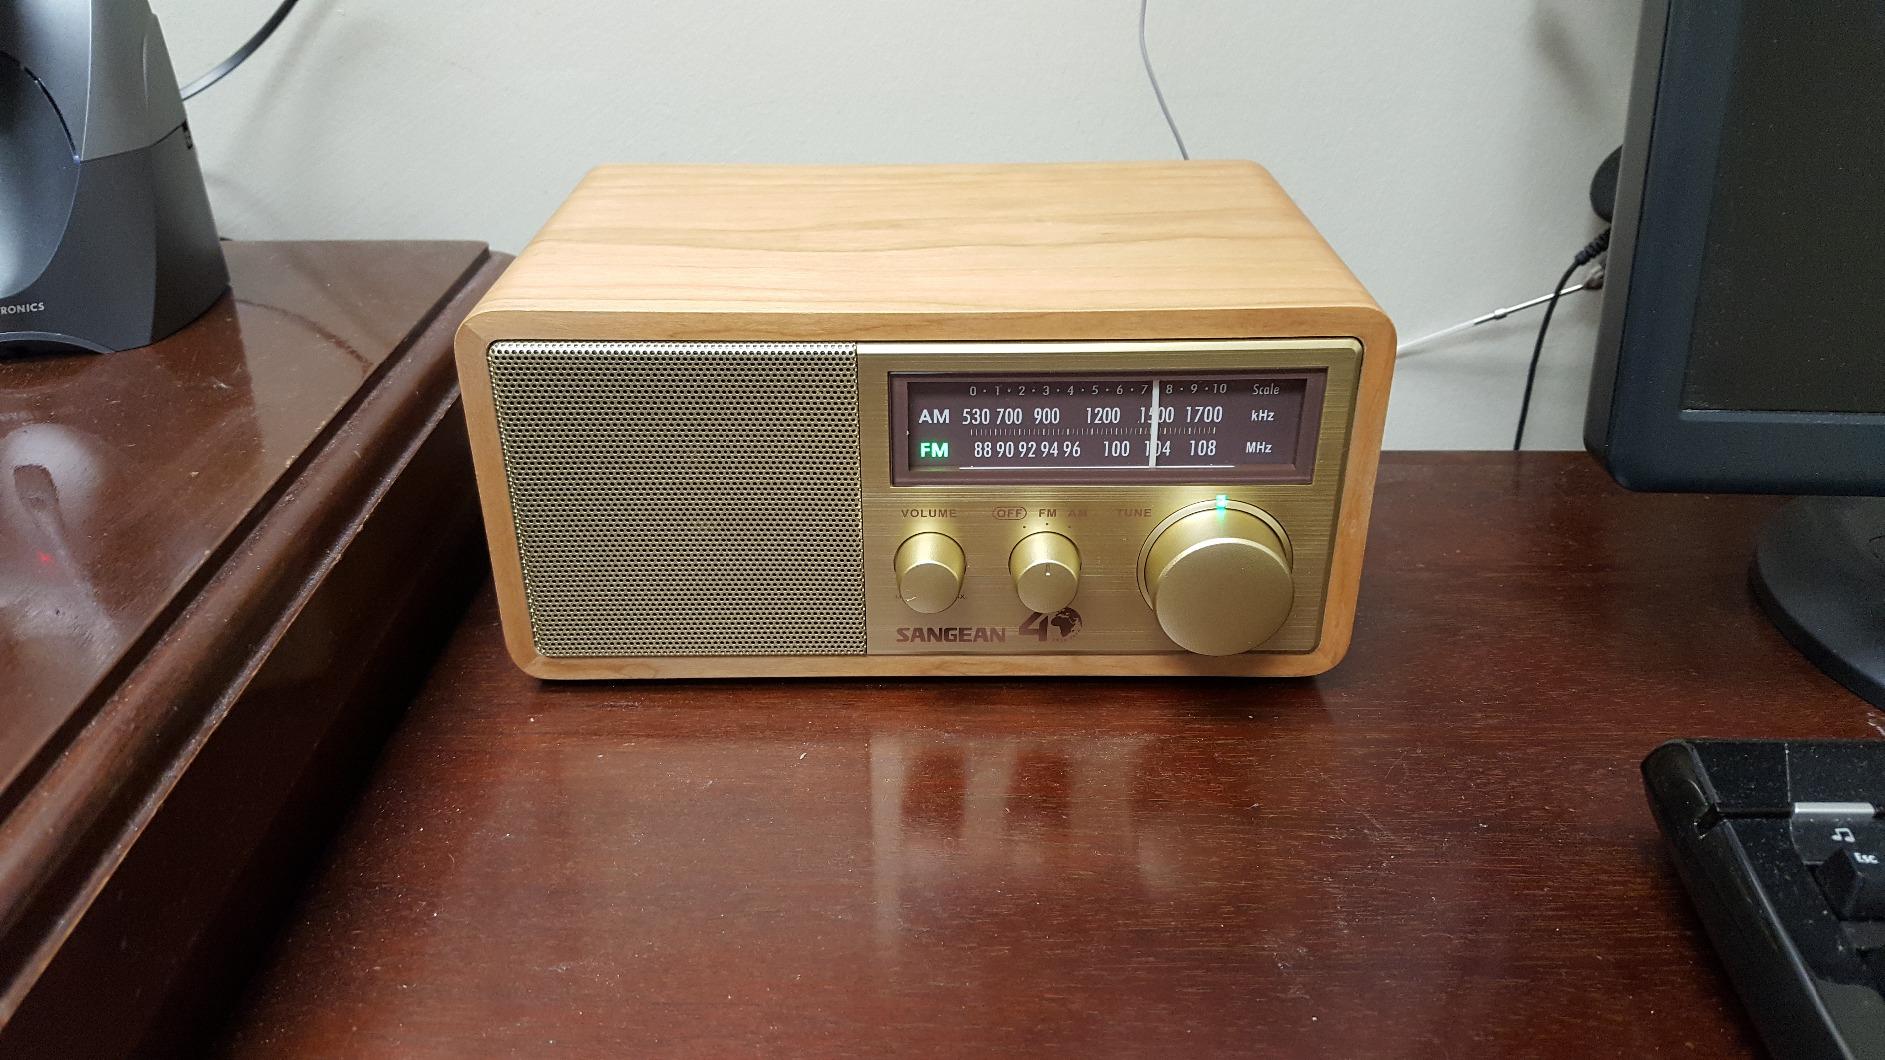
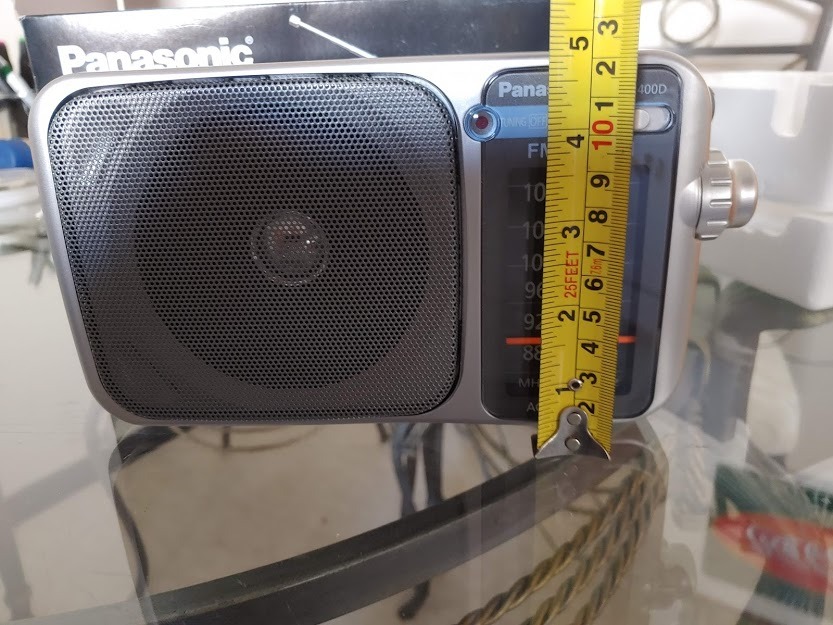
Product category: radio
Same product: no